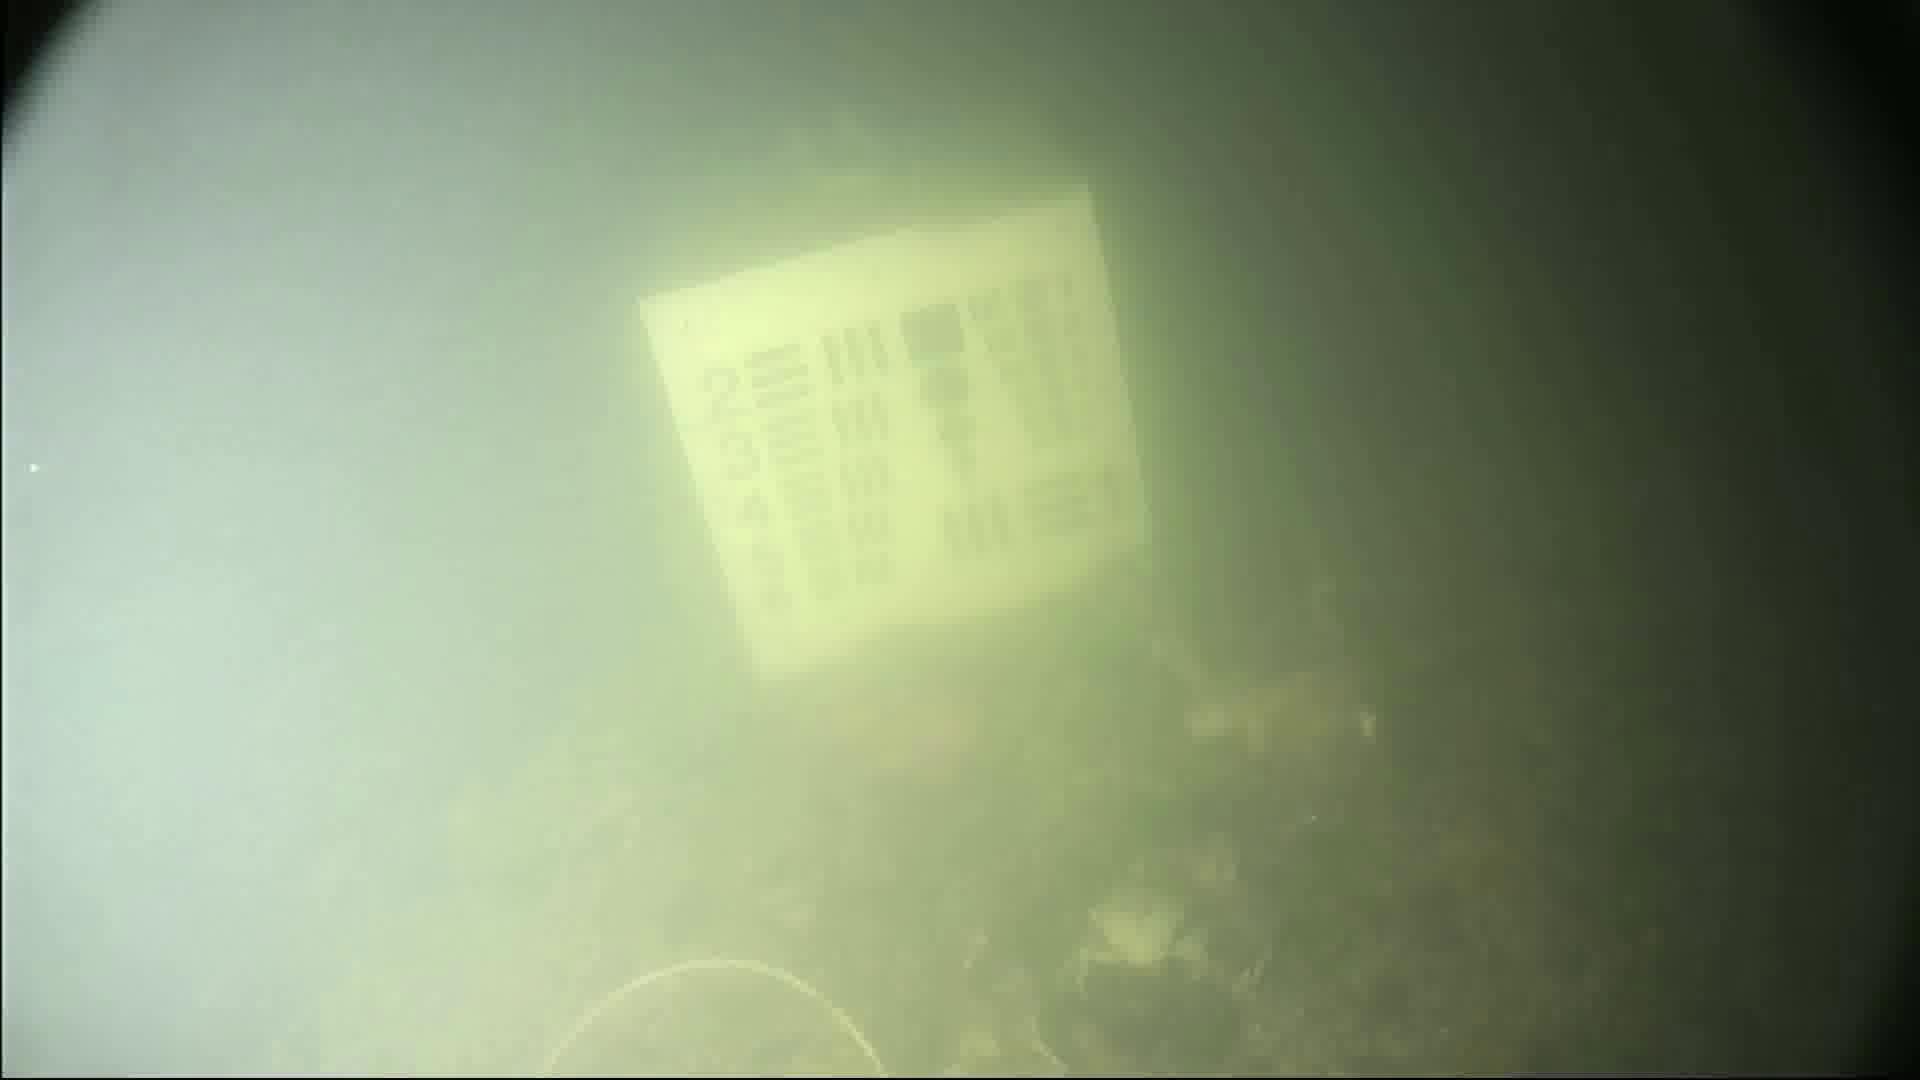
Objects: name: crab